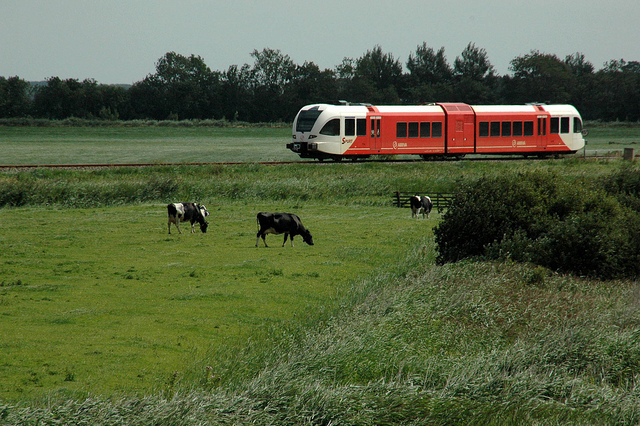
Cows are eating grass next to the train tracks.

A red and white train passing by cows in a field.

A red and white train riding on tracks with a pasteur of cows in the foreground, grazing in a green grass field.

There is a bus parked next to some cows grazing.

A train passing thru a farm land countryside.